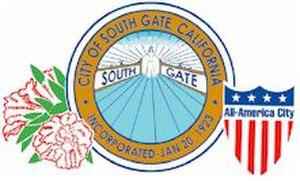
South Gate est une municipalité située dans le comté de Los Angeles, dans l'État de Californie, aux États-Unis. Au recensement de 2000 sa population était de 94 396 habitants.